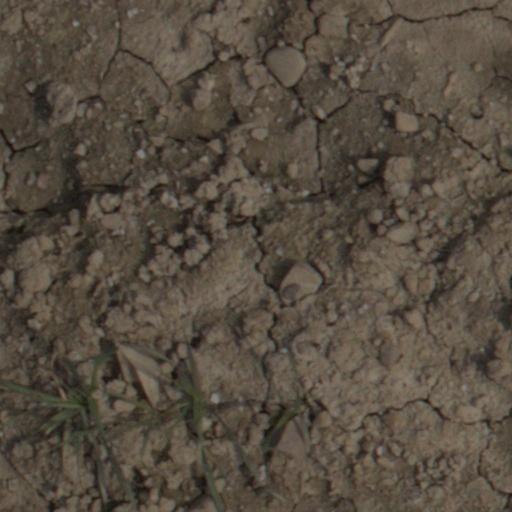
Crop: wheat